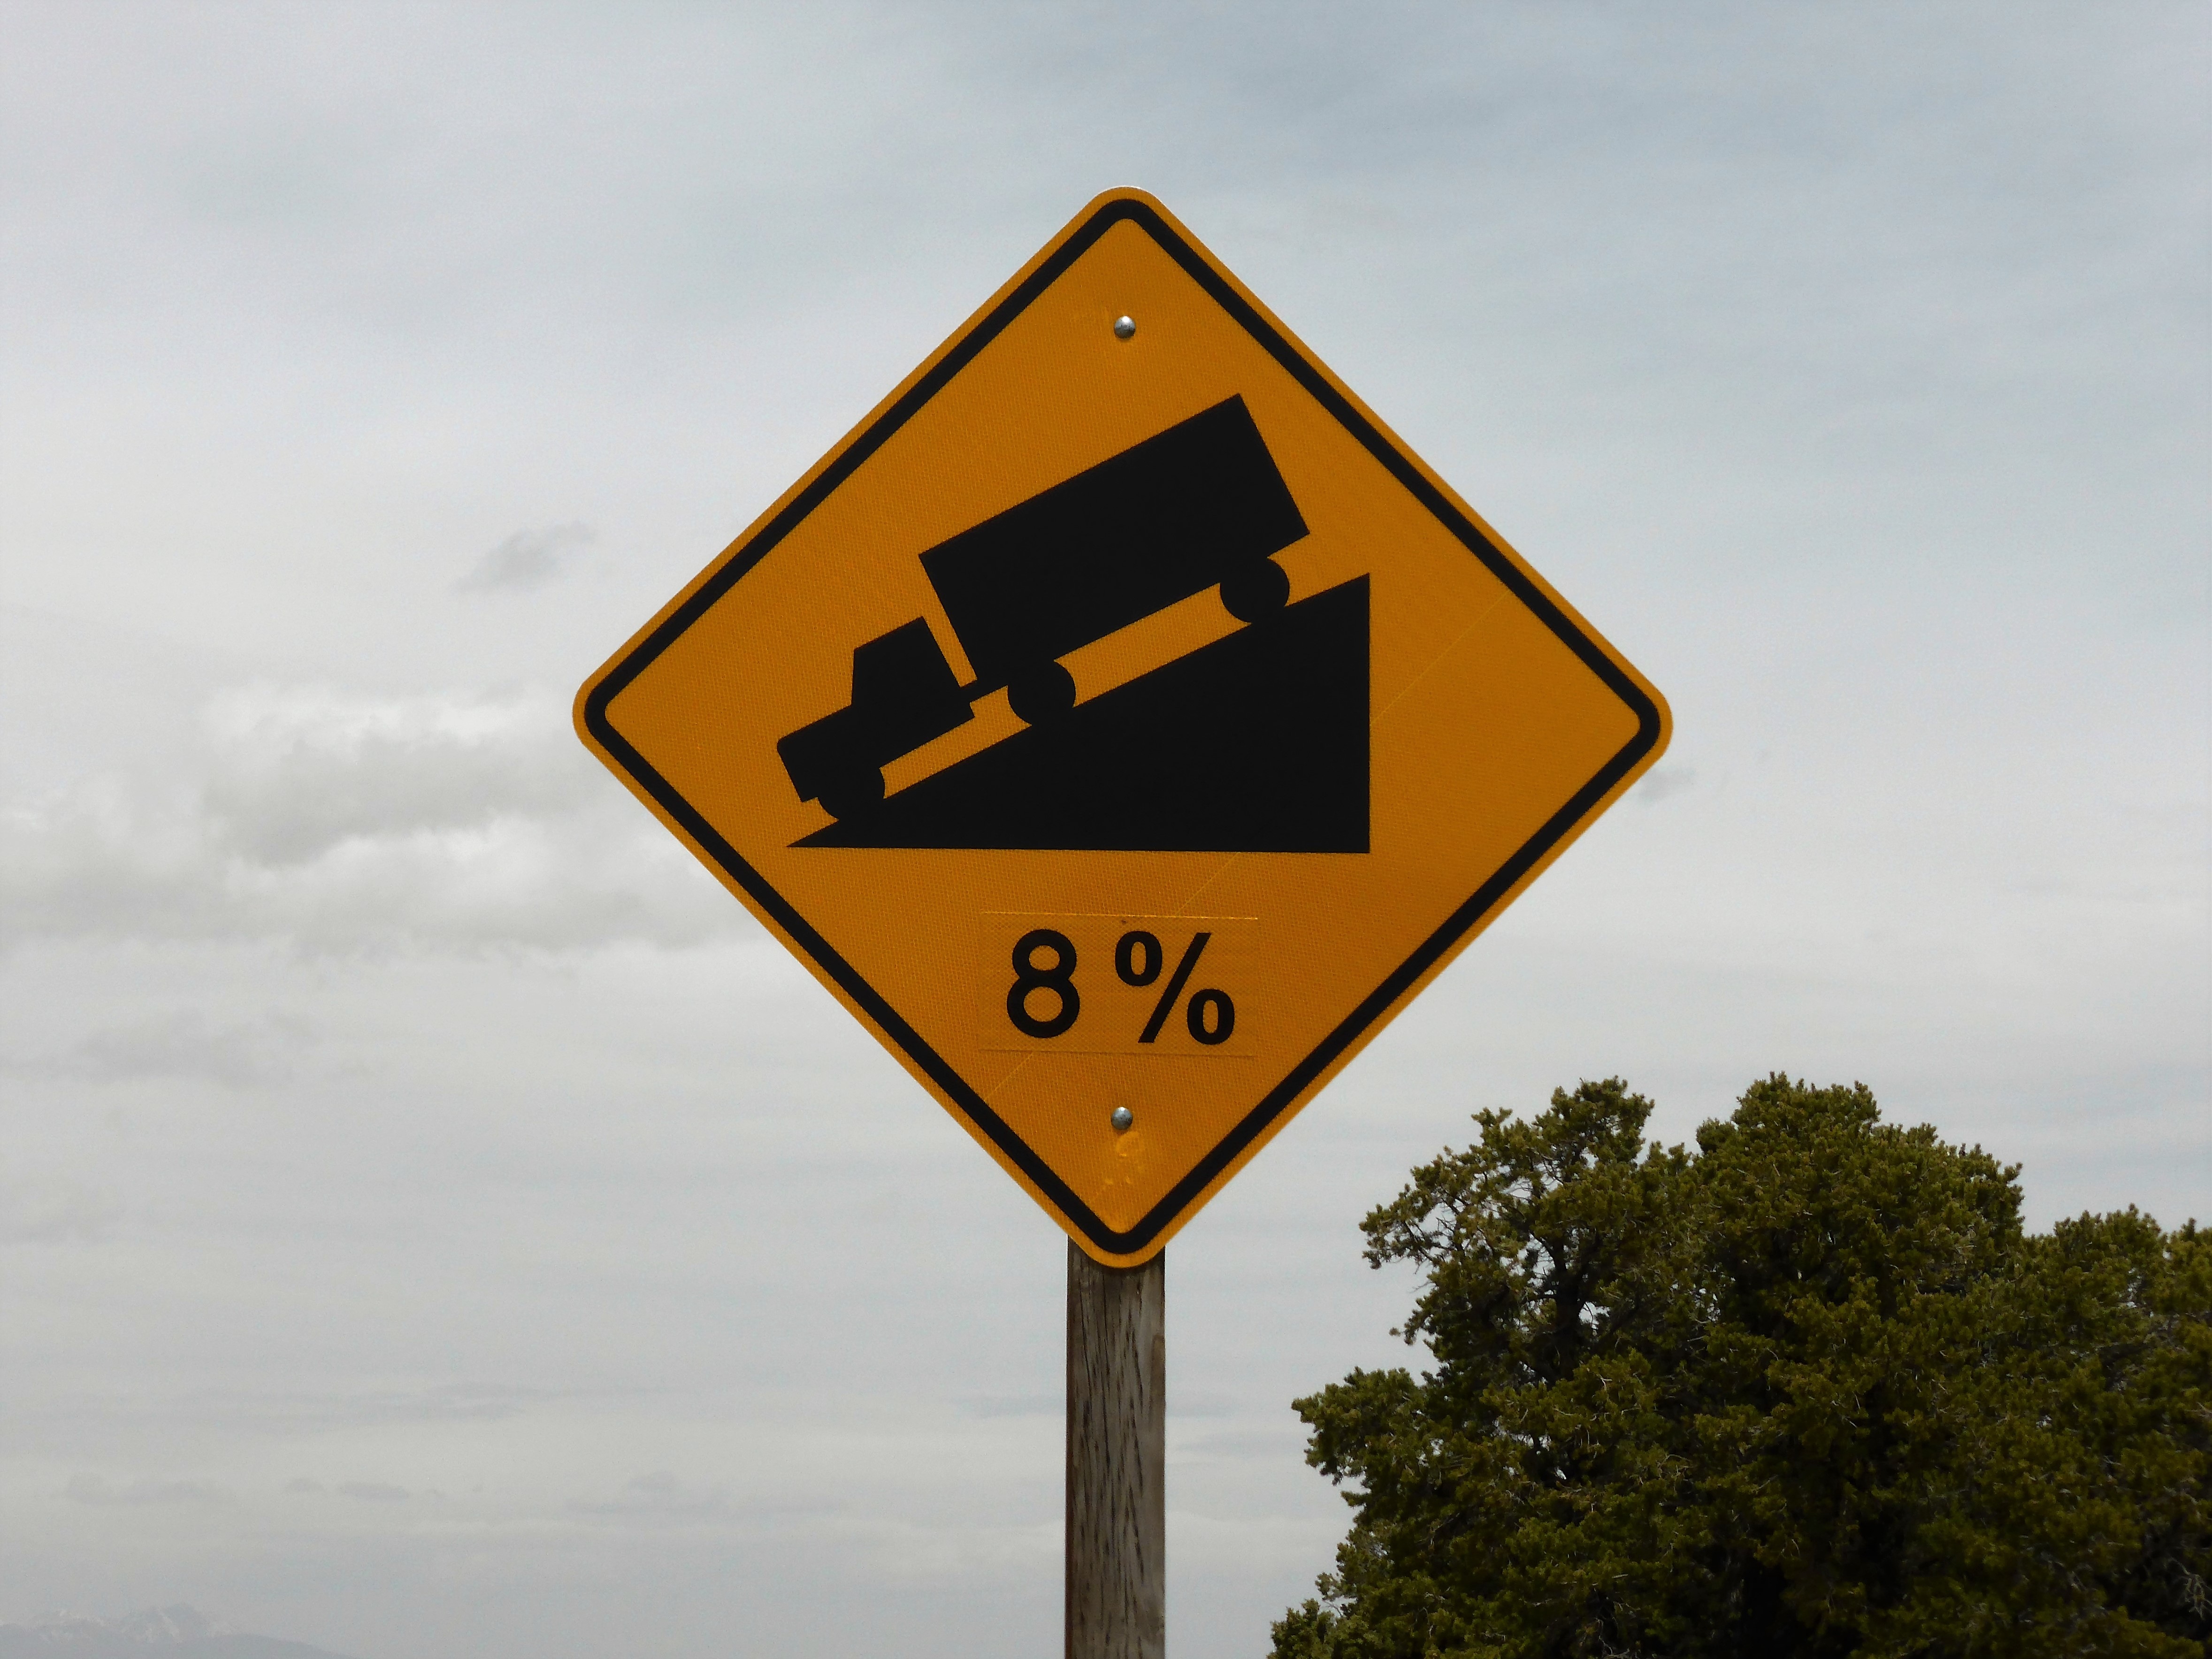
fall, sign, truck, slope, america, street sign, signage, lane, road sign, traffic sign